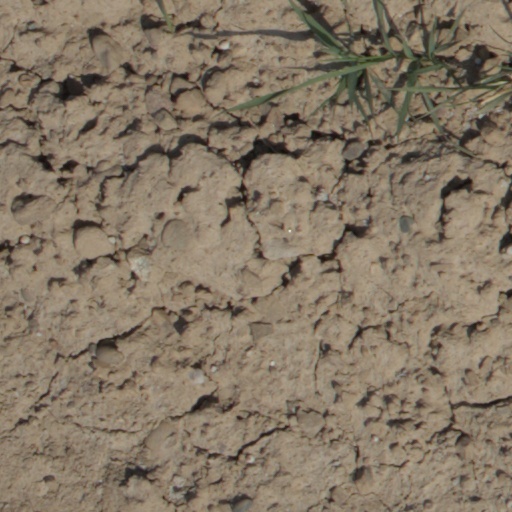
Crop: wheat